Ja Rule

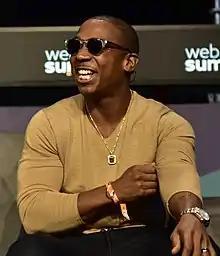
Ja Rule in 2016

Jeffrey Bruce Atkins (born February 29, 1976), better known by his stage name Ja Rule, is an American rapper, singer, and actor. Born and raised in Queens, New York City, Ja Rule became known for blending gangsta rap with pop and R&B sensibilities. He signed with Irv Gotti's Murder Inc Records, an imprint of Def Jam Recordings to release his debut studio album "Venni Vetti Vecci" (1999), which spawned his first hit single, "Holla Holla". In 2001, he peaked the "Billboard" Hot 100 on several occasions with his singles “Put It on Me” (featuring Lil' Mo & Vita), Always on Time" (featuring Ashanti) plus more and his guest appearances on Jennifer Lopez's songs "I'm Real (Murder Remix)" and "Ain't It Funny".